Palm Island, Queensland

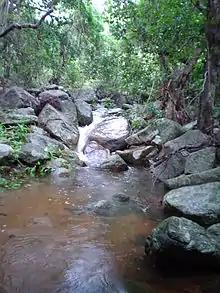
Palm Island Swimming hole – 'Palm Valley'

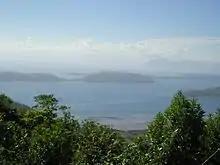
Fantome Island and Orpheus Islands seen from Palm Island

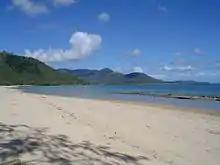
View of Palm Island from Wallaby Point

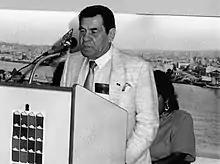
Bill Rosser speaking at John Oxley Library, 1991

There are 16 islands that make up the Greater Palm group, 12 of them named. The islands listed from north to south, are: